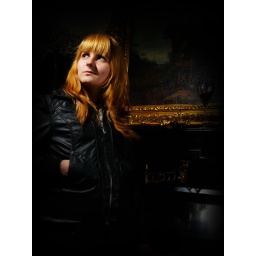
An HDR low-key portrait of a young girl in a very old house